Aporphine alkaloids

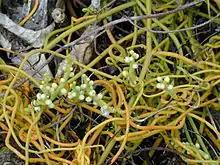
"Cassytha filiformis"

"Cassytha filiformis", a plant used in African traditional medicine, contains many aporphine alkaloids and that the three main alkaloids actinodaphnin, cassythin, and dicentrin have an "in vitro" effect on cancer cells.